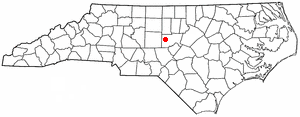
Siler City est une ville américaine située dans le comté de Chatham dans l'État de Caroline du Nord. En 2010, sa population était de 7 887 habitants.